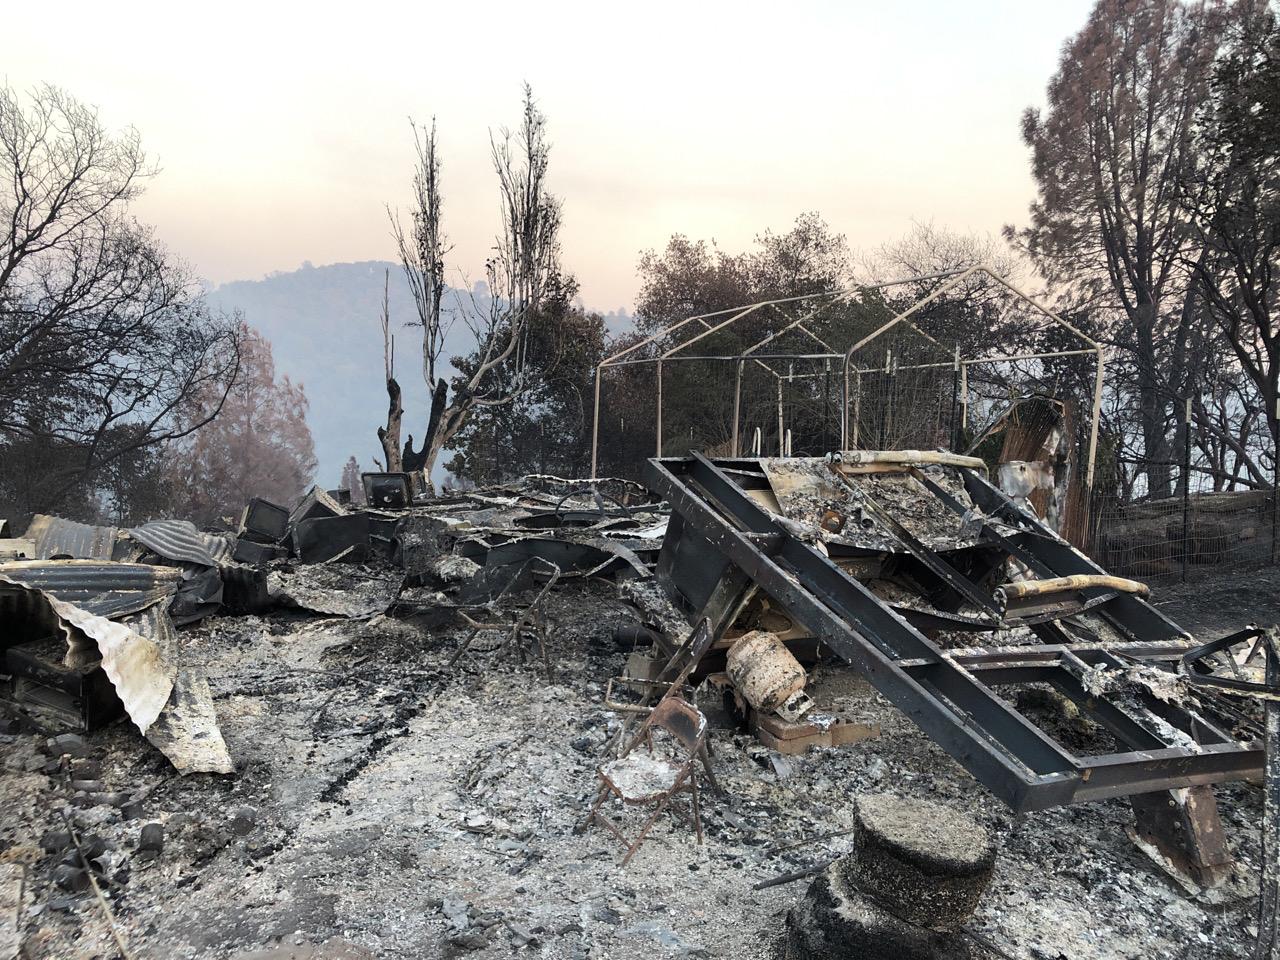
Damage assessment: destroyed